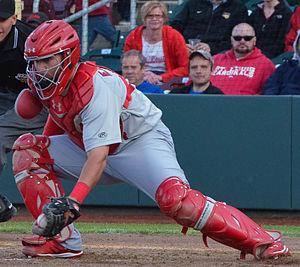
Edward Michael Easley est un receveur de baseball sous contrat avec les Pirates de Pittsburgh de la Ligue majeure de baseball.